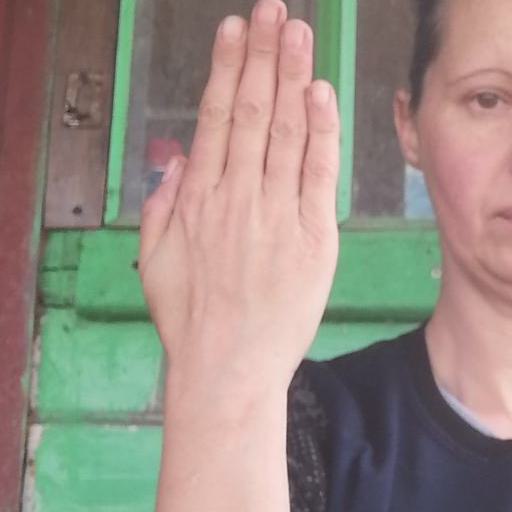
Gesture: stop_inverted